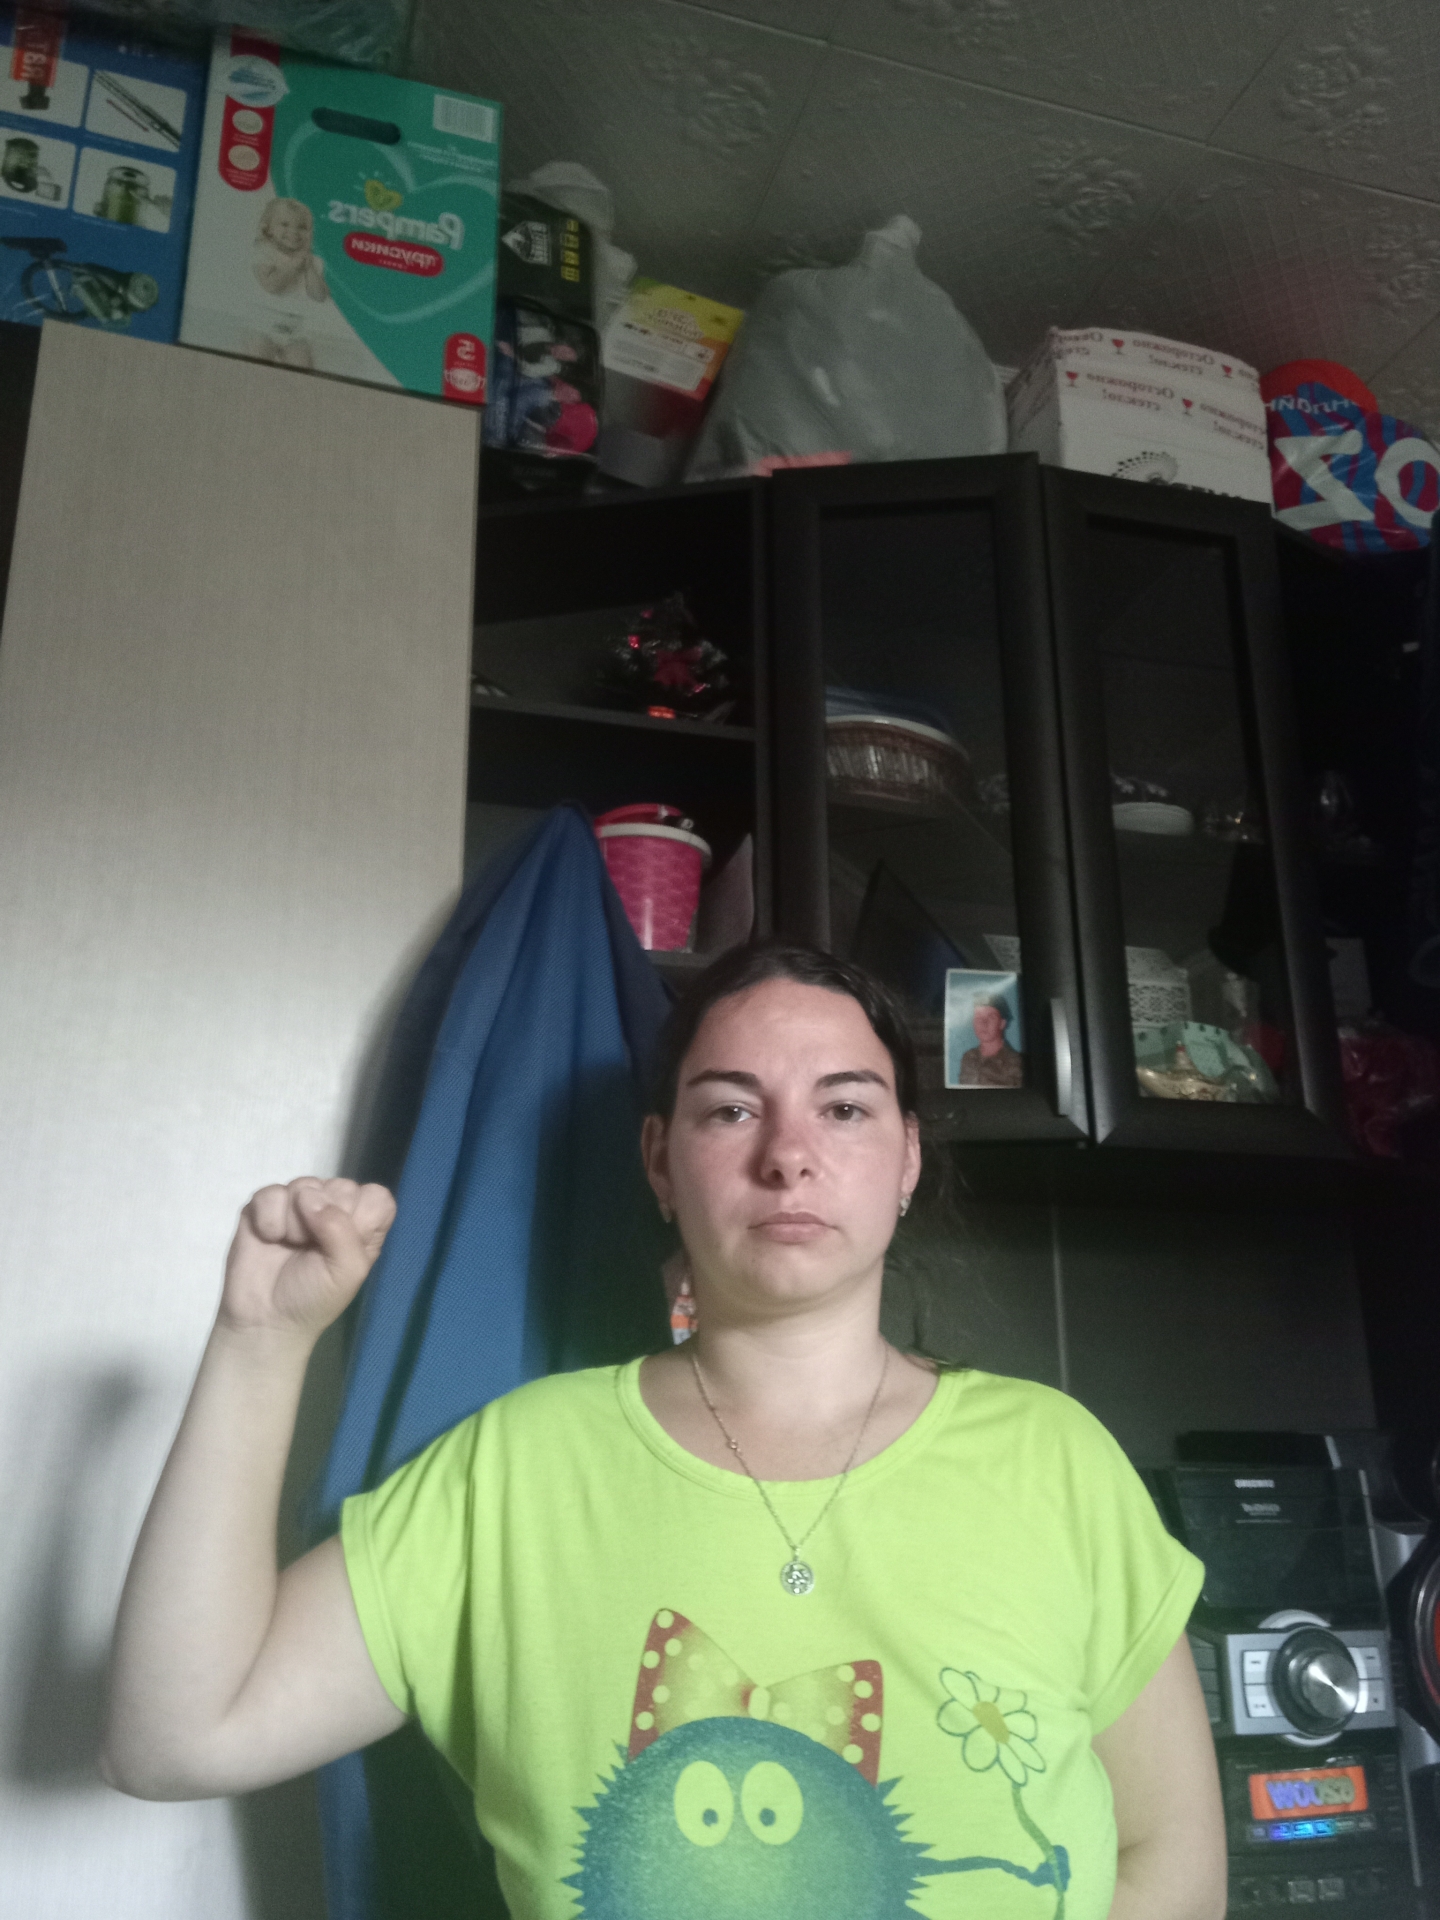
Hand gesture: fist